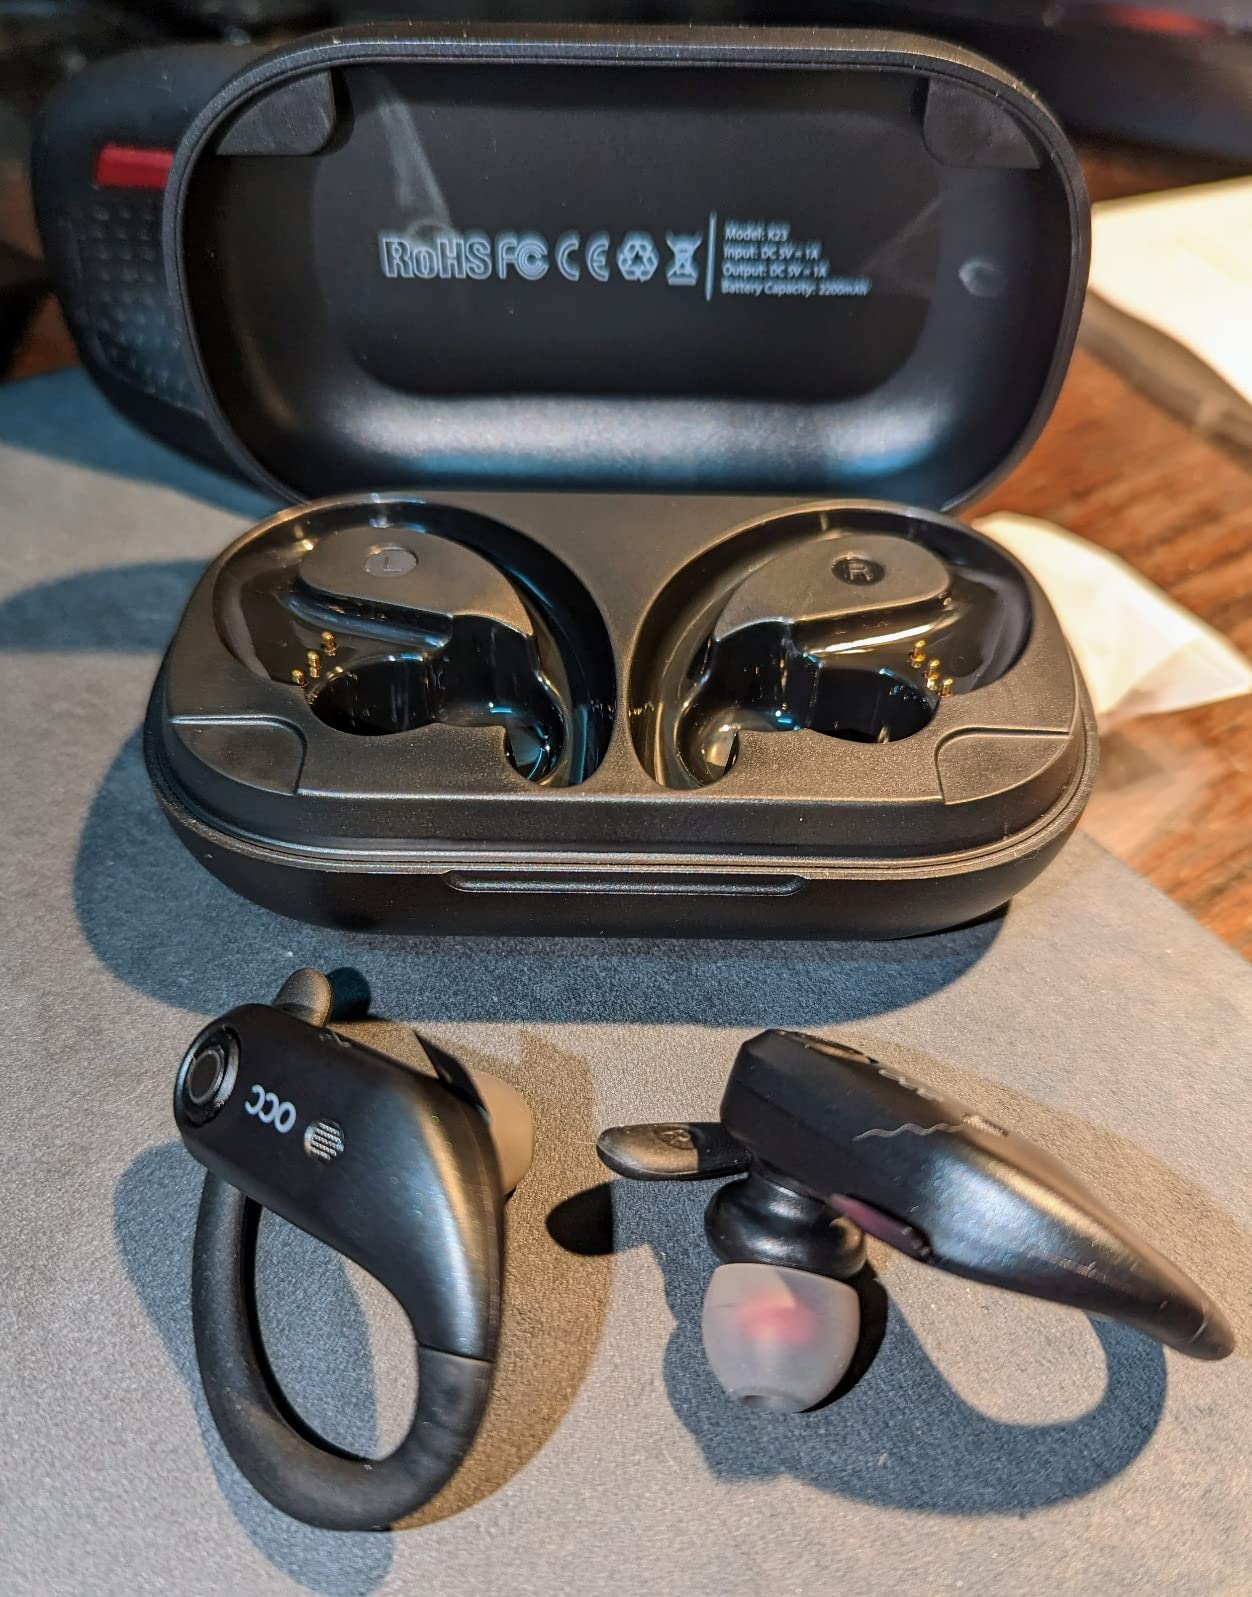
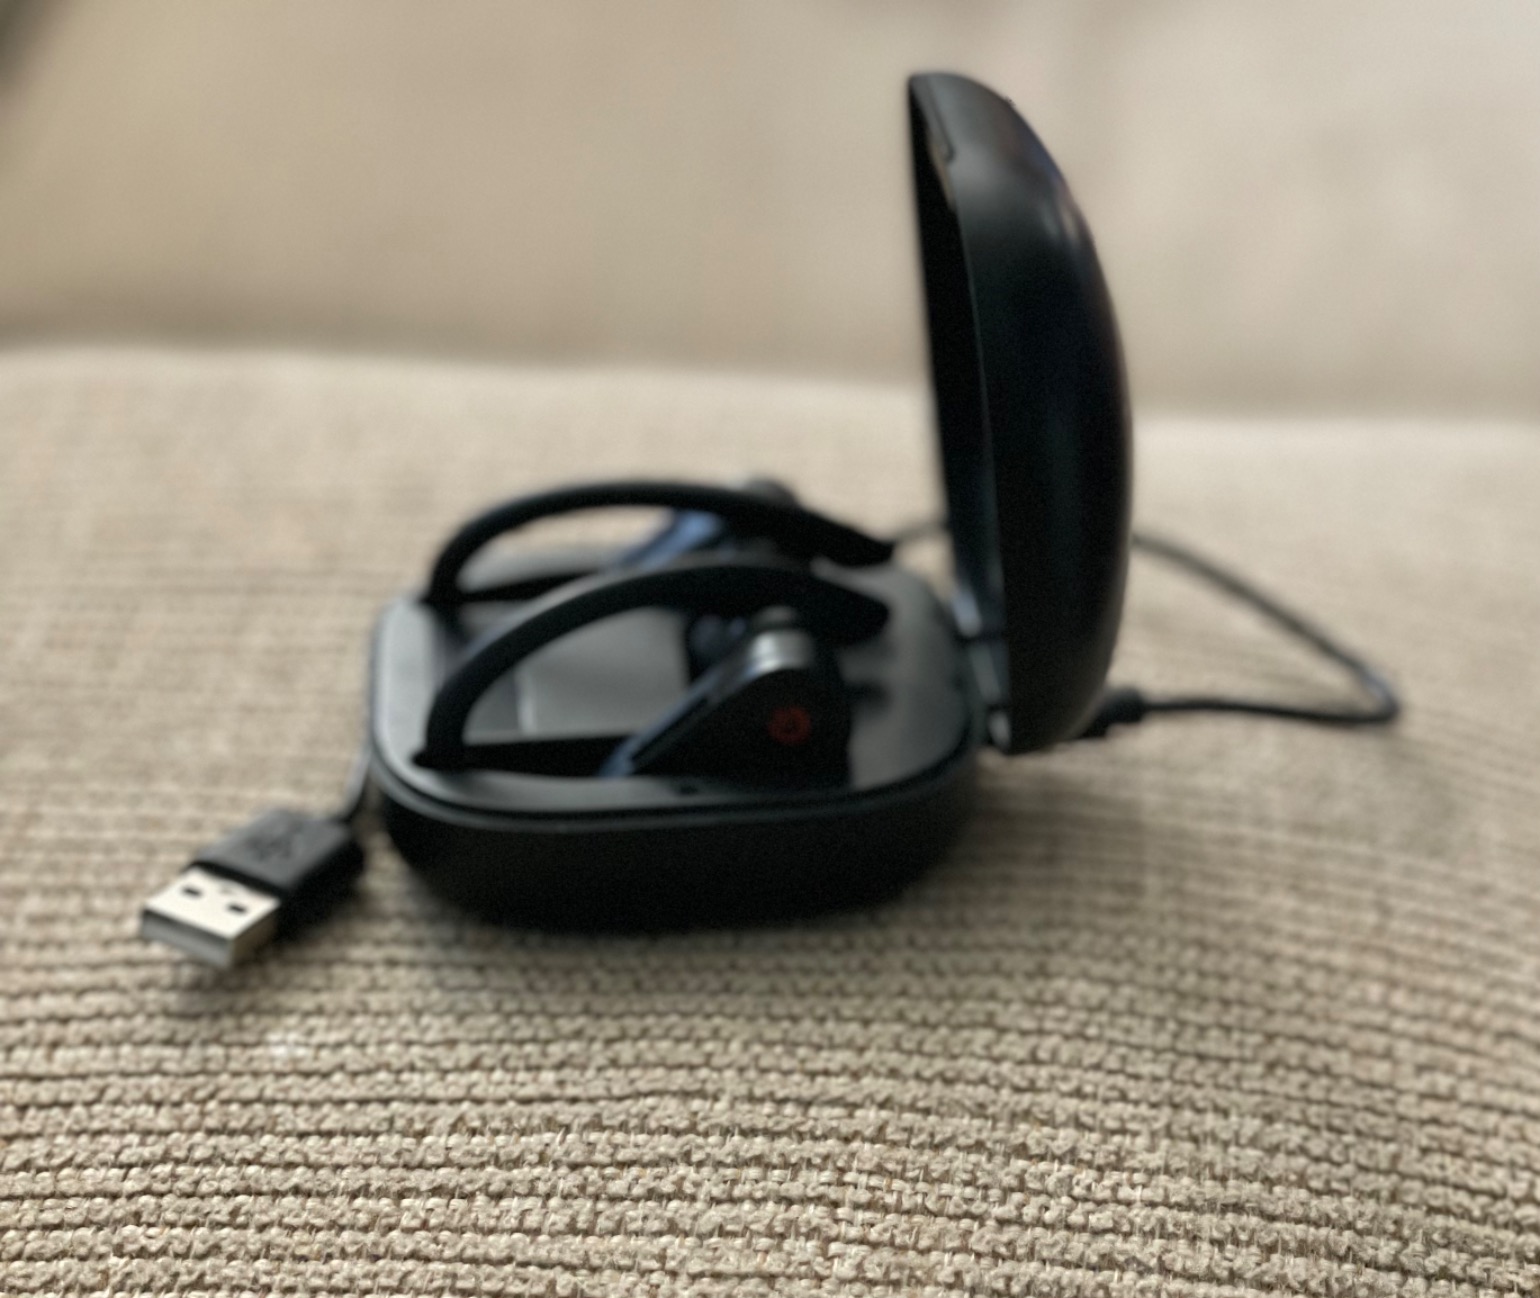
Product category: earbuds
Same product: no